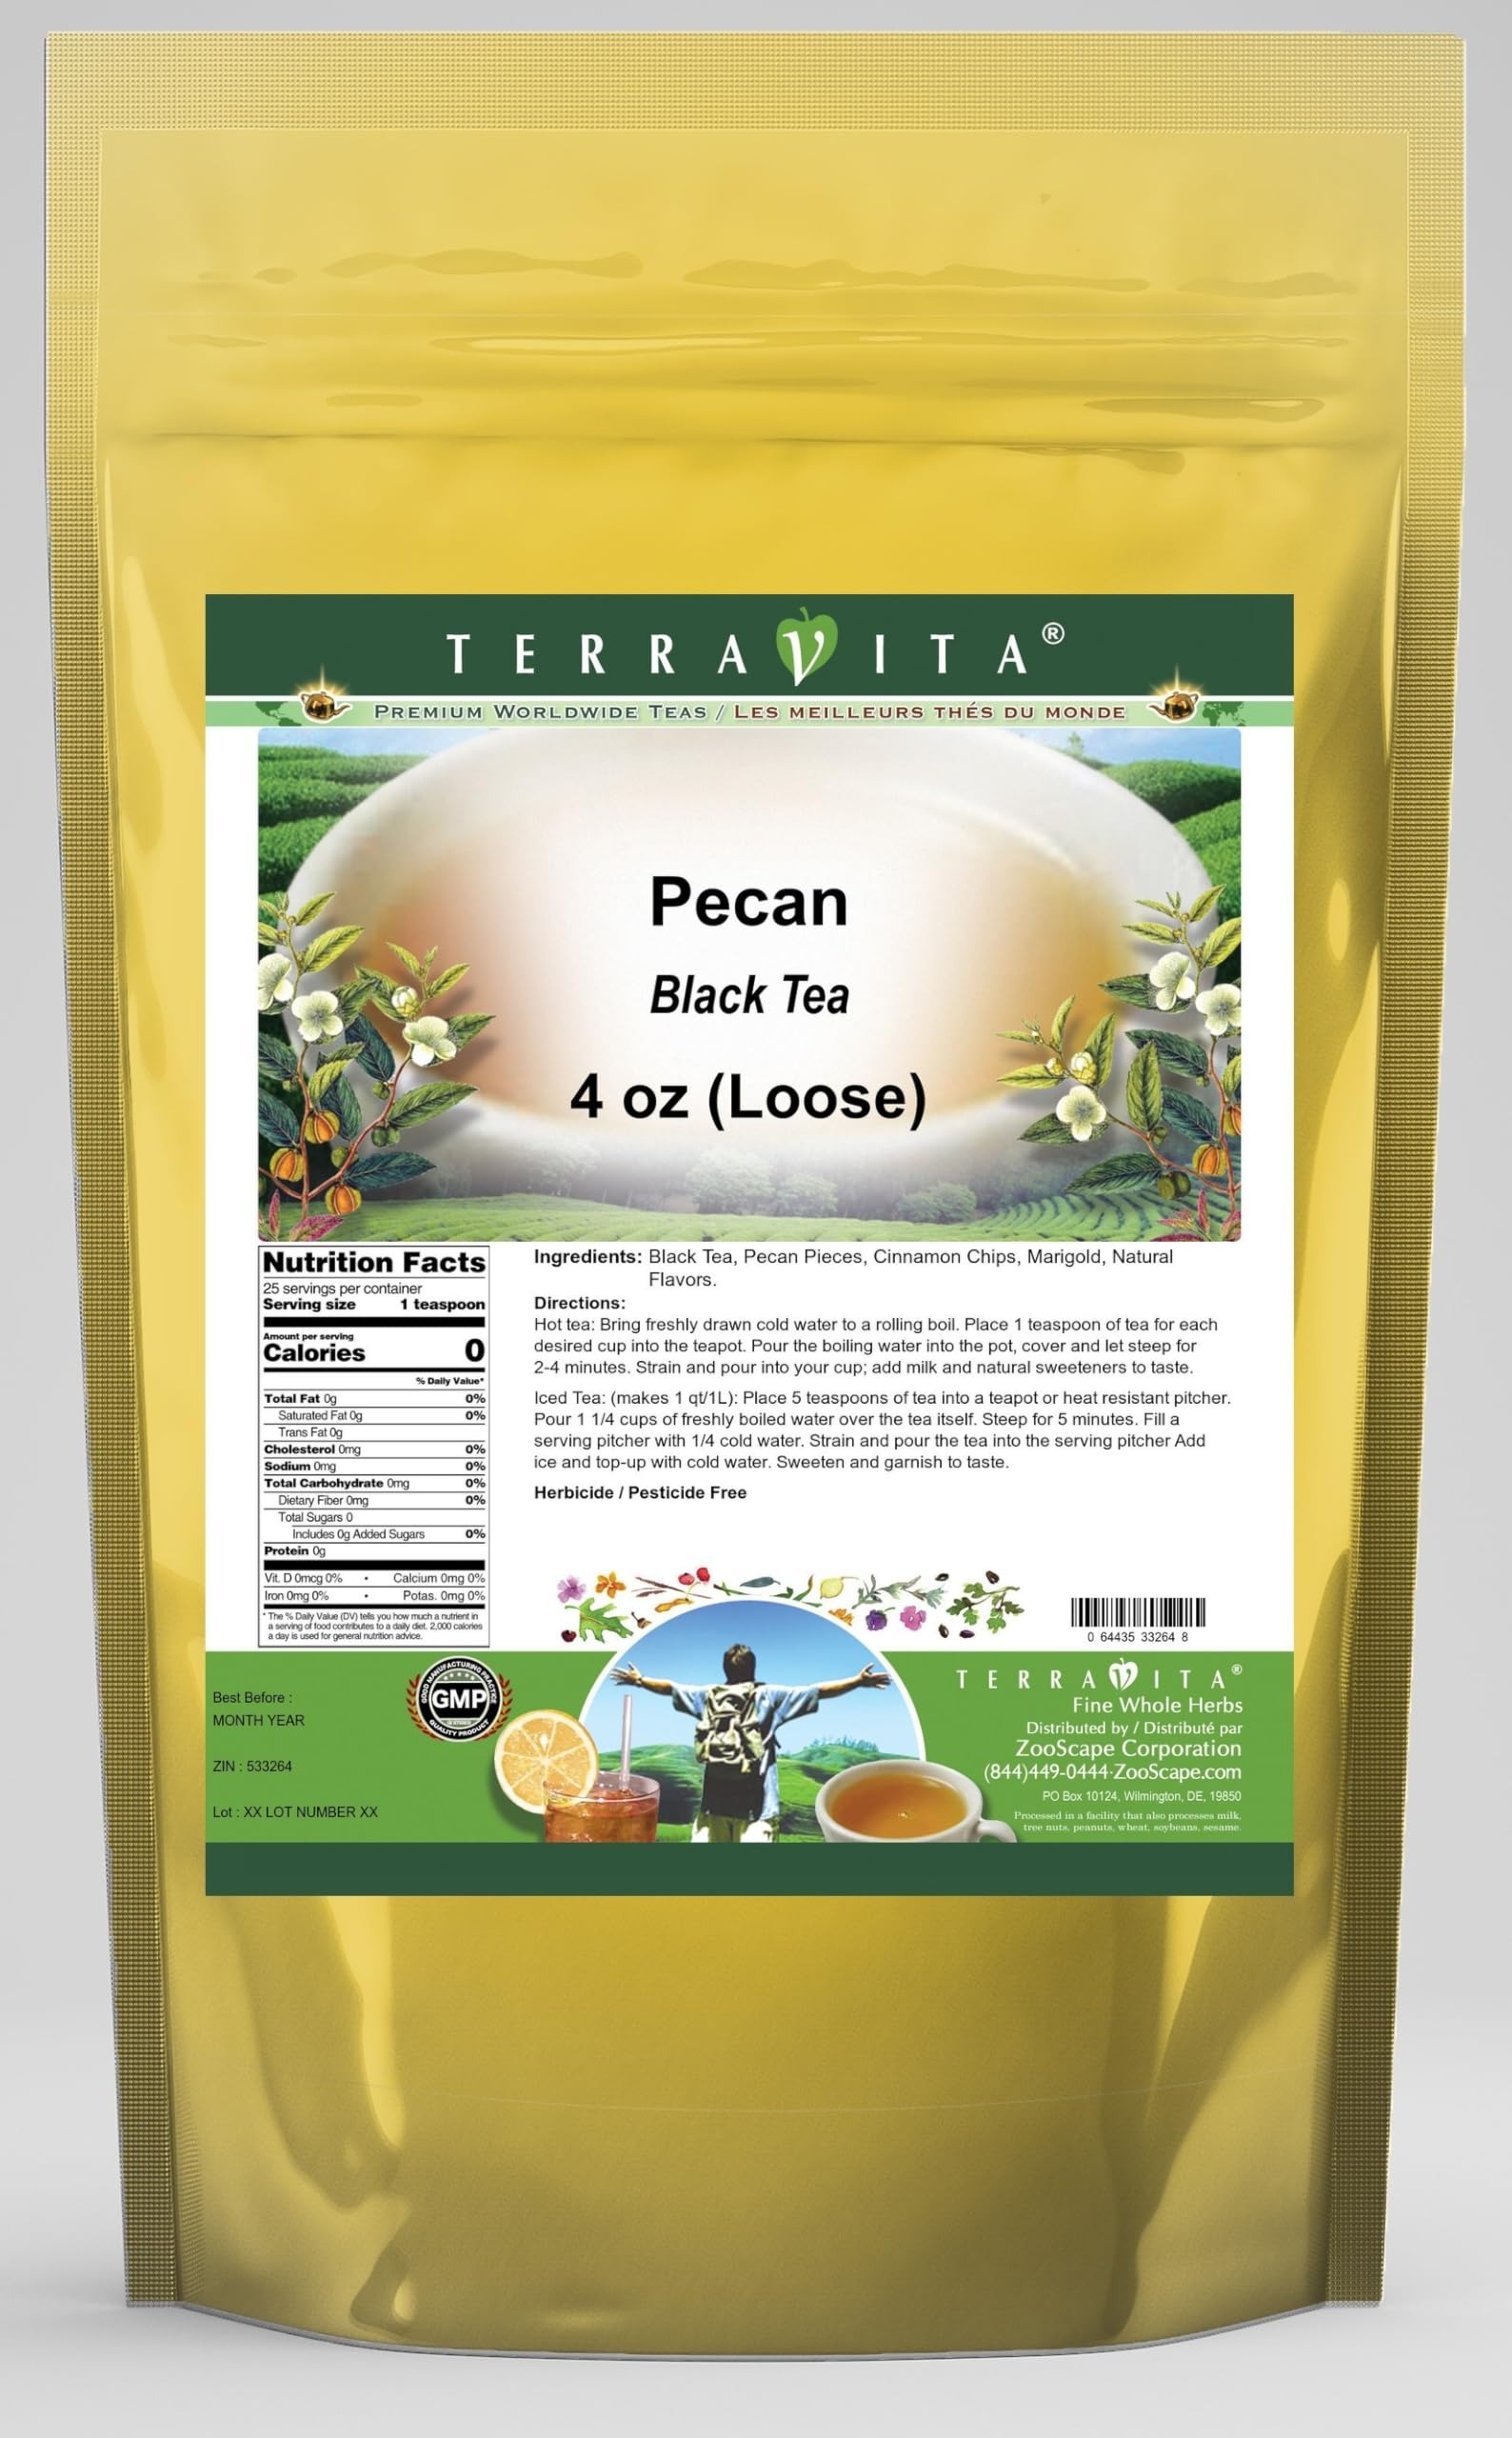
Item Name: Pecan Black Tea (Loose) (4 oz, ZIN: 533264) - 2 Pack
Bullet Point 1: Our Pecan Black Tea is a tasty flavored Black tea with Pecan Pieces, Cinnamon Chips and Marigold that has a refreshing taste that will impress you! The unique Pecan taste is delicious! - Ingredients: Black tea, Pecan Pieces, Cinnamon Chips, Marigold and Natural Pecan Flavor.
Bullet Point 2: No fillers.
Bullet Point 3: Manufacturer: TerraVita
Bullet Point 4: Size: 4 oz
Bullet Point 5: Loose Leaf Black Tea - Packed in a convenient upright pouch!
Product Description: Our Pecan Black Tea is a tasty flavored Black tea with Pecan Pieces, Cinnamon Chips and Marigold that has a refreshing taste that will impress you! The unique Pecan taste is delicious! - Ingredients: Black tea, Pecan Pieces, Cinnamon Chips, Marigold and Natural Pecan Flavor. - Hot tea brewing method: Bring freshly drawn cold water to a rolling boil. Place 1 teaspoon of tea for each desired cup into the teapot. Pour the boiling water into the pot, cover and let steep for 2-4 minutes. Strain and pour into your cup; add milk and natural sweeteners to taste. - Iced tea brewing method: (to make 1 liter/quart): Place 5 teaspoons of tea into a teapot or heat resistant pitcher. Pour 1 1/4 cups of freshly boiled water over the tea itself. Steep for 5 minutes. Fill a serving pitcher with 1/4 cold water. Strain and pour the tea into the serving pitcher Add ice and top-up with cold water. Sweeten and garnish to taste. - TerraVita is an exclusive line of premium-quality, natural source products that use only the finest, purest and most potent ingredients found around the world. TerraVita is hallmarked by the highest possible standards of purity, potency, stability and freshness. All of our products are prepared with the highest elements of quality control, from raw materials through the entire manufacturing process, up to and including the moment that the bottles or bags are sealed for freshness and shipped out to you. Our highest possible standards are certified by independent laboratories and backed by our personal guarantee. - TerraVita exists to meet and ensure your family's health and wellness without the harmful effects of chemicals and health products. We strive to make all of our products affordable and reliable and are constantly searching the market to maintain our afforda
Value: 8.0
Unit: Ounce

Price: 29.41